Benigembla

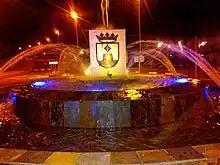
The coat of arms of Benigembla

In 1615 the town had a population of only 99 inhabitants, and it reached its peak in 1860 with almost 900 inhabitants. From the 1900s to 1960 the town lost 34% of its population, since most of the locals migrated to the U.S., France, Germany, and Algeria